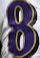
Number: 8